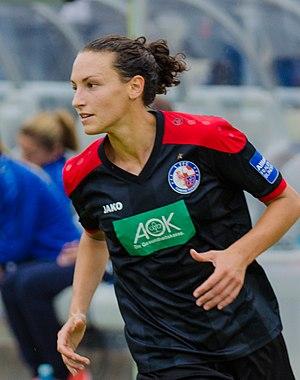
Ilaria Mauro est une attaquante de football italienne qui joue pour la Fiorentina en Serie A italienne. Elle a également joué pour l'équipe nationale italienne.